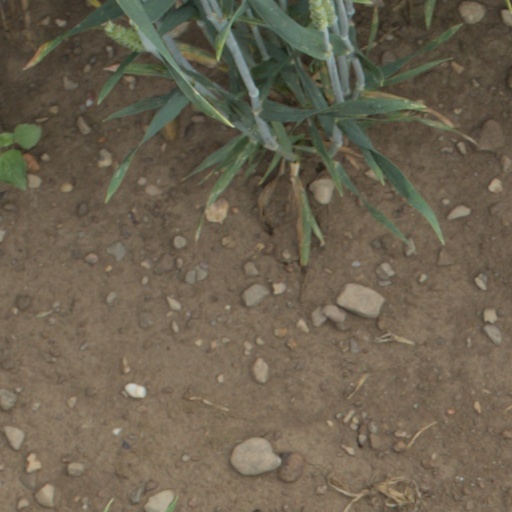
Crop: wheat